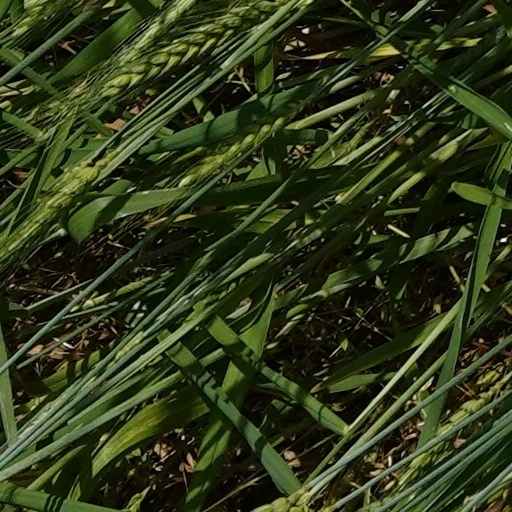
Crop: wheat